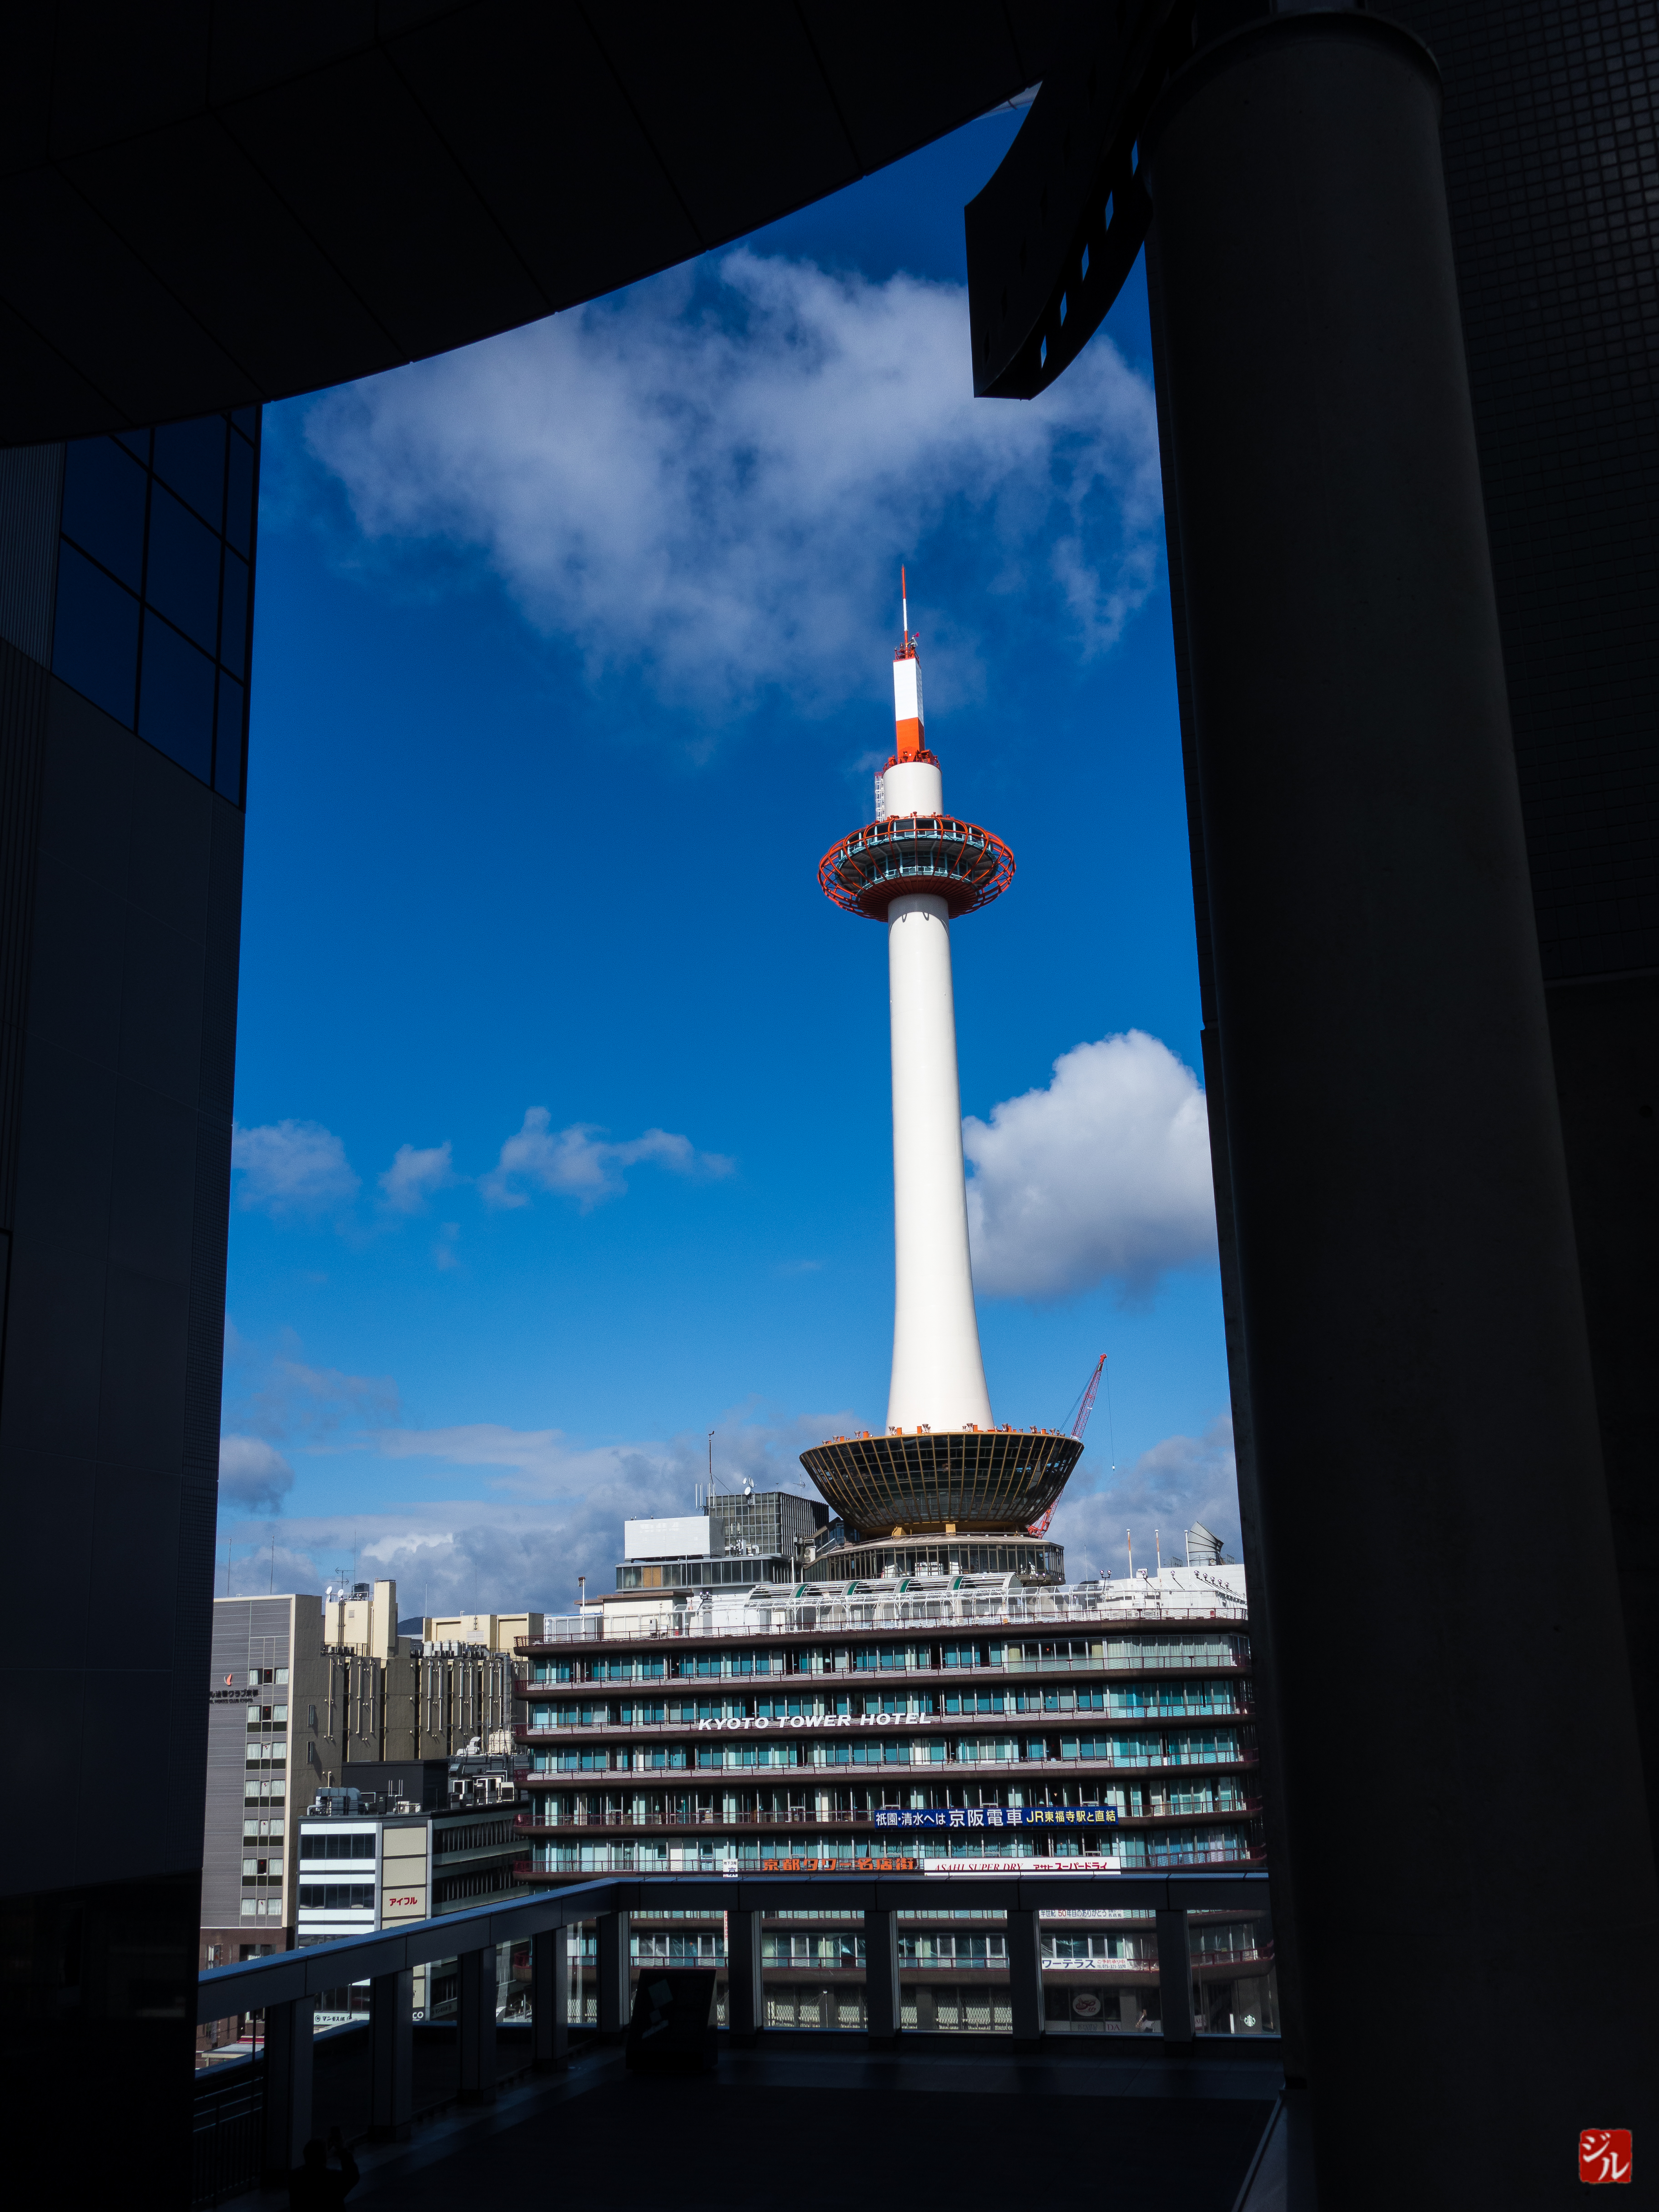
skyline, skyscraper, reflection, tower, landmark, blue, lighting, japon, tour, gare, kyoto, metropolis, japon2015, ky toshi, ky tofu